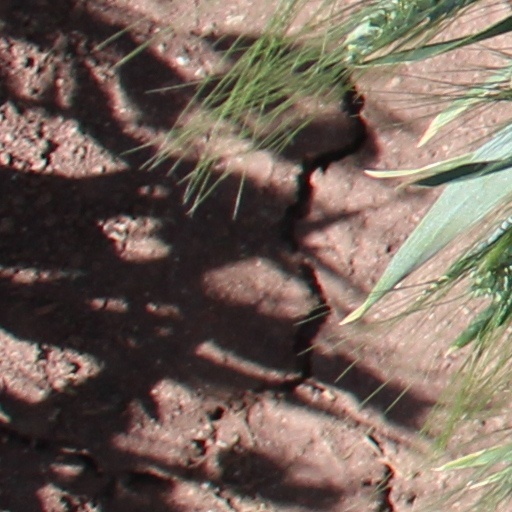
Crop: wheat